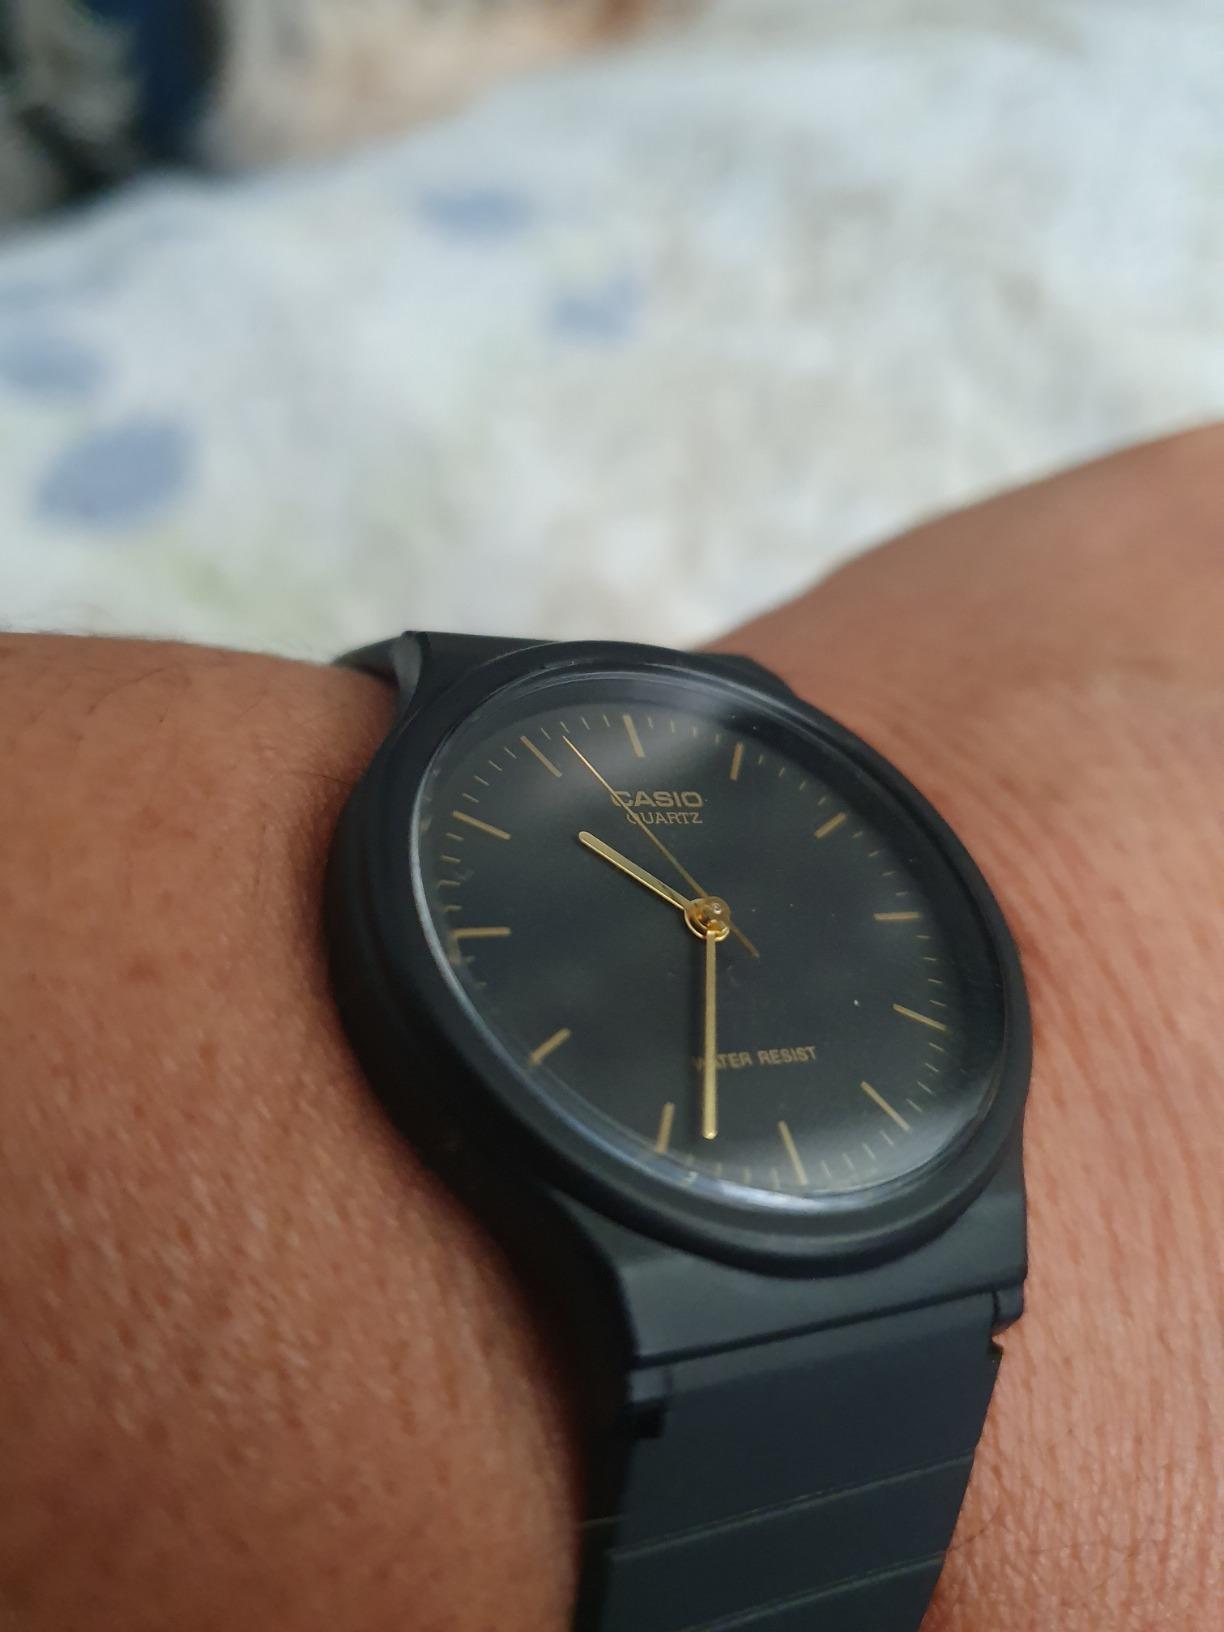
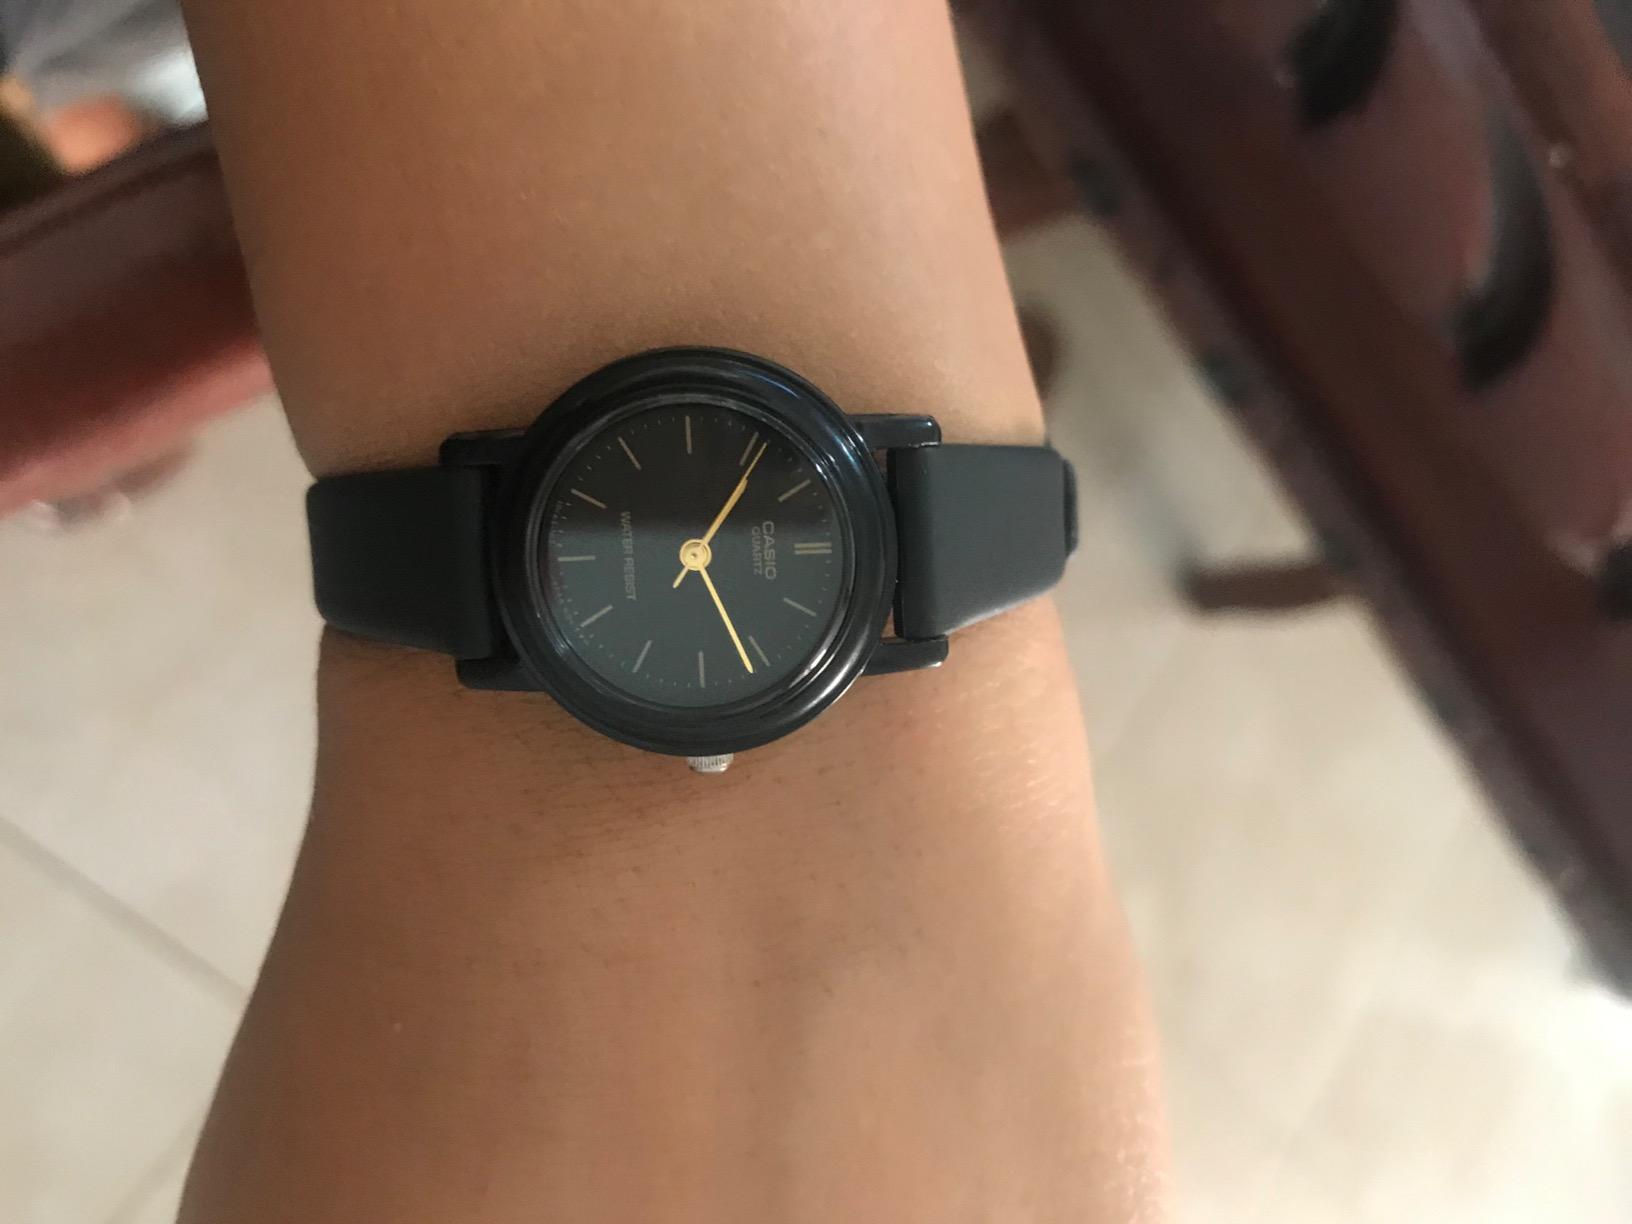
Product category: accessories_watch
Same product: no